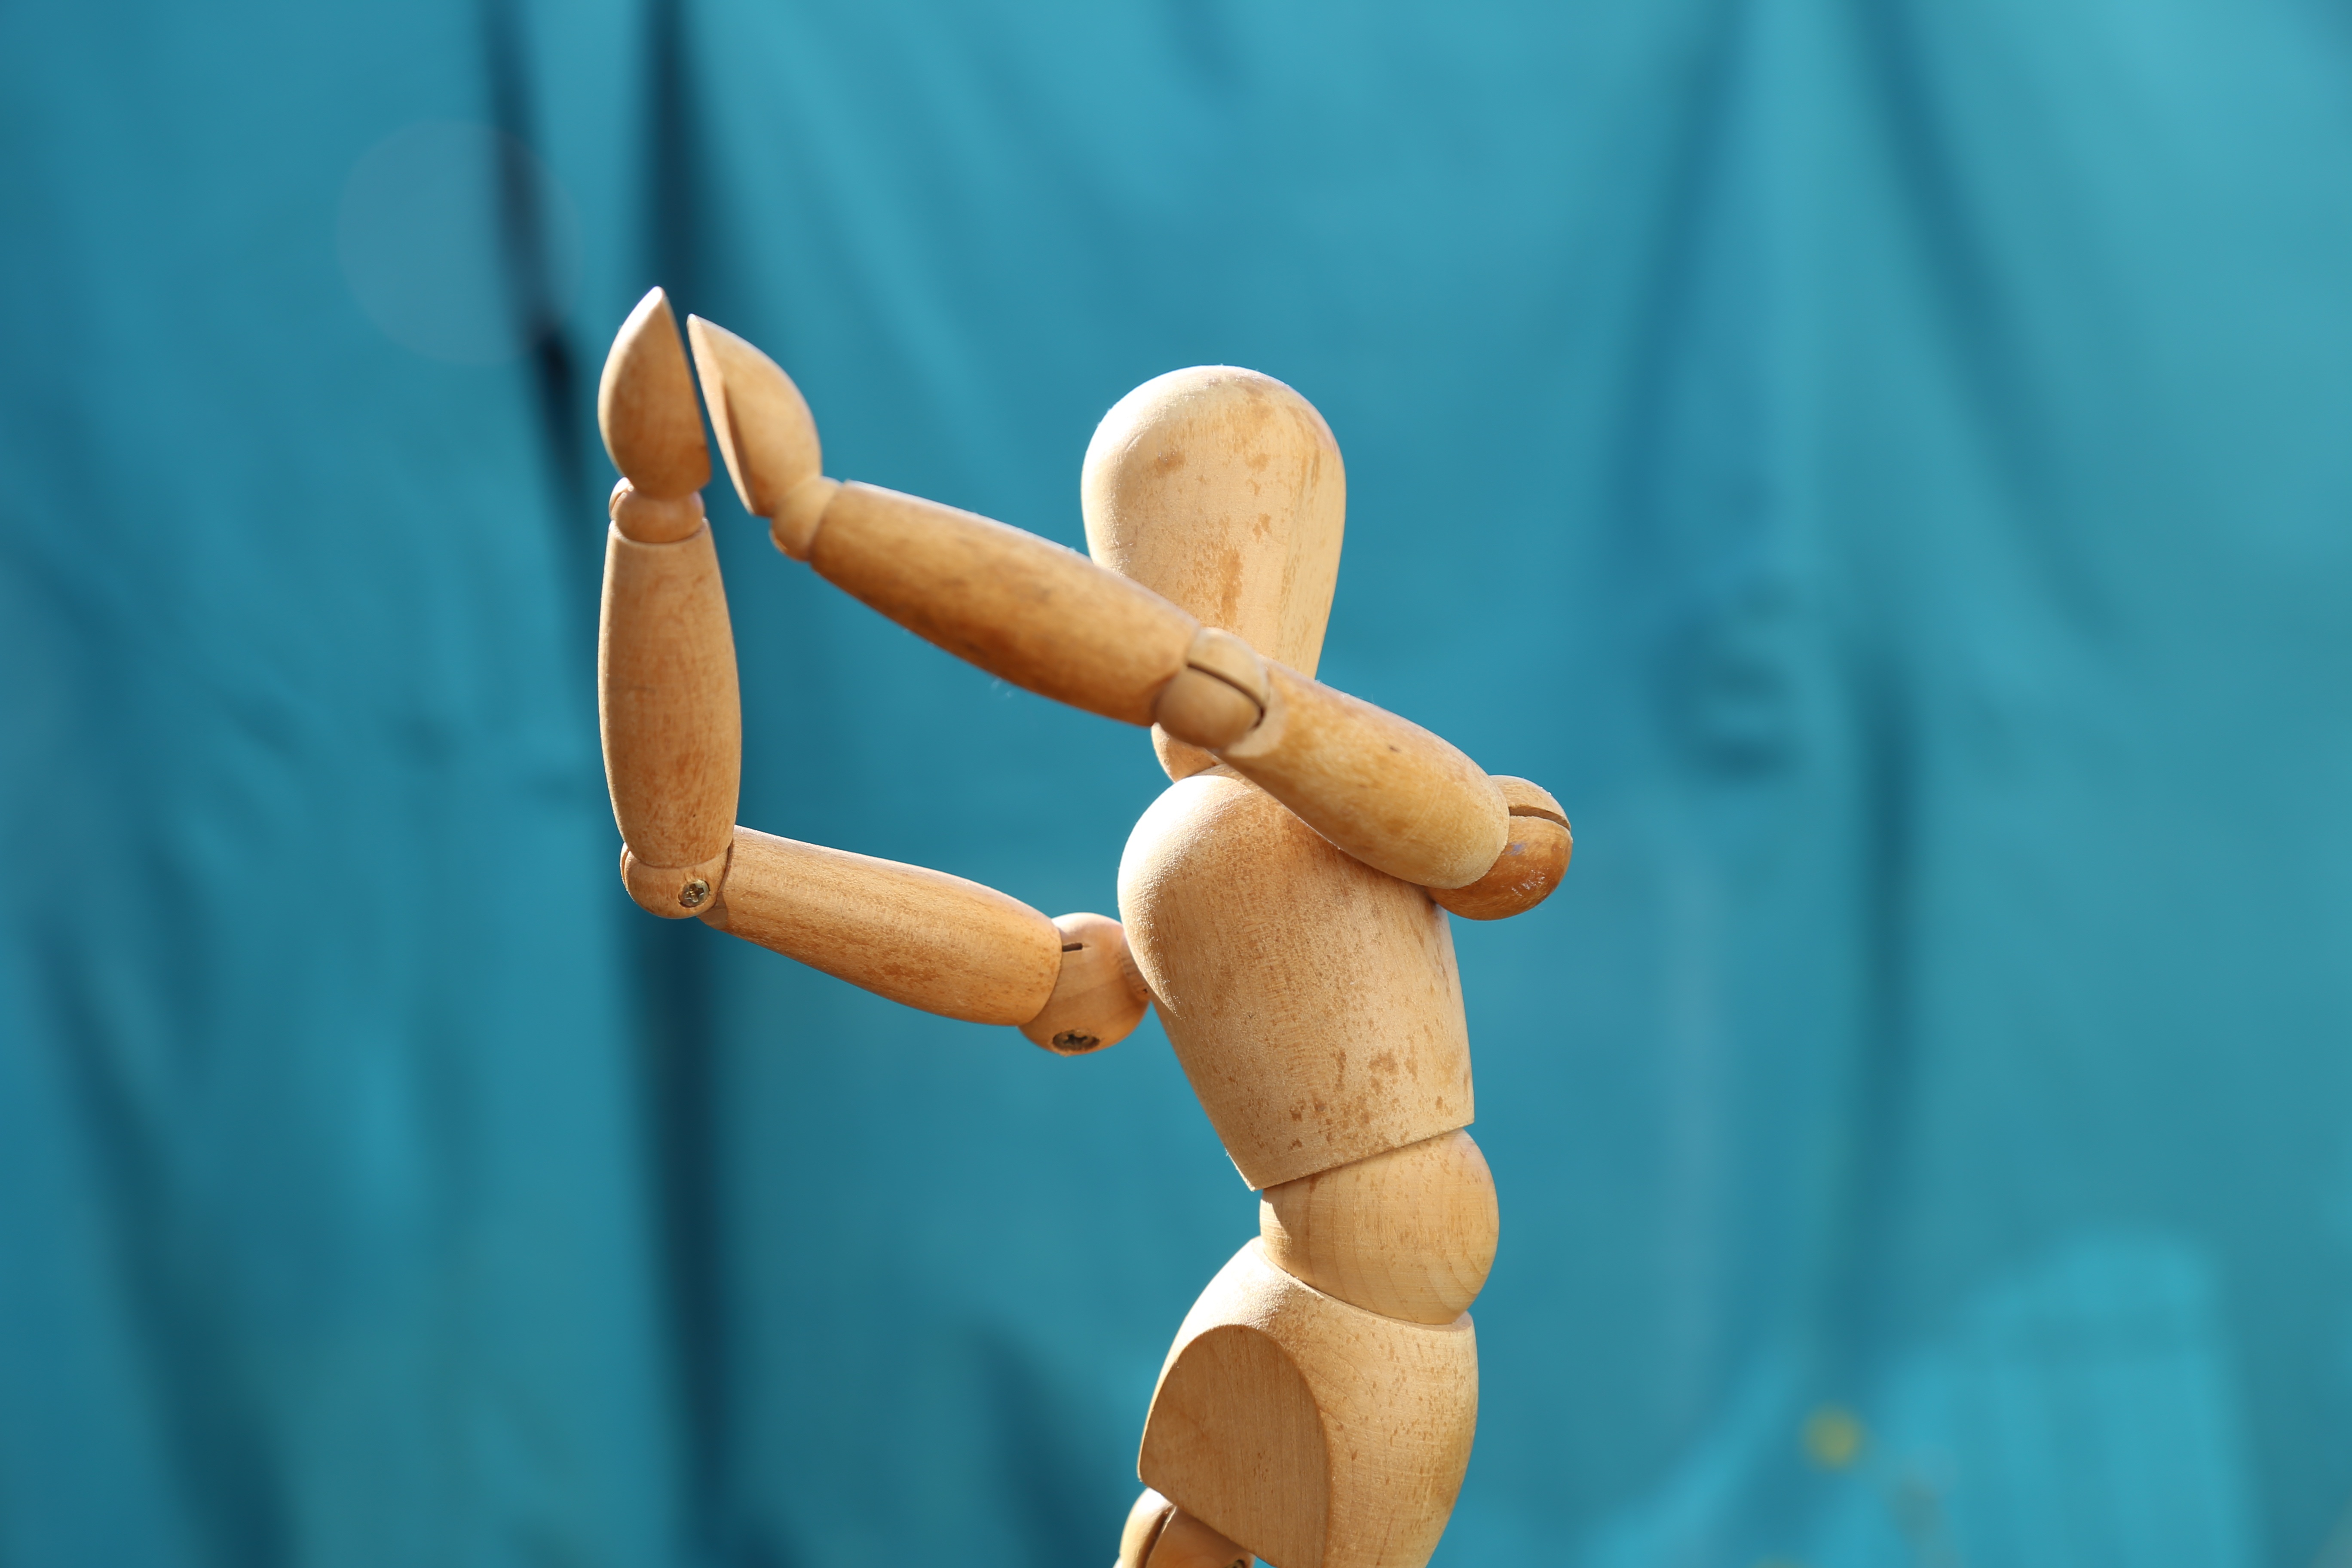
man, wood, jumping, symbol, blue, arm, sports, rings, gymnastics, success, a person, gymnast, the silhouette